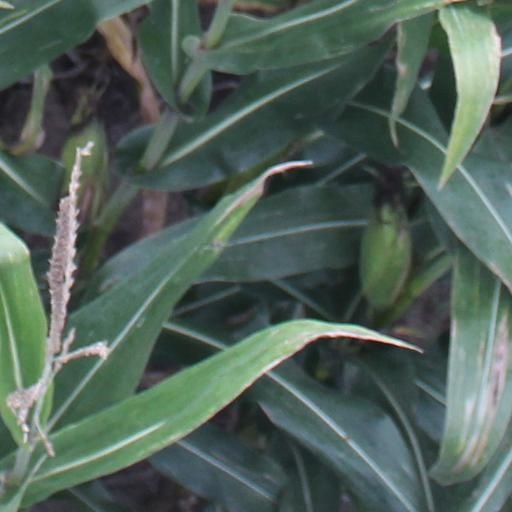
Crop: maize; corn